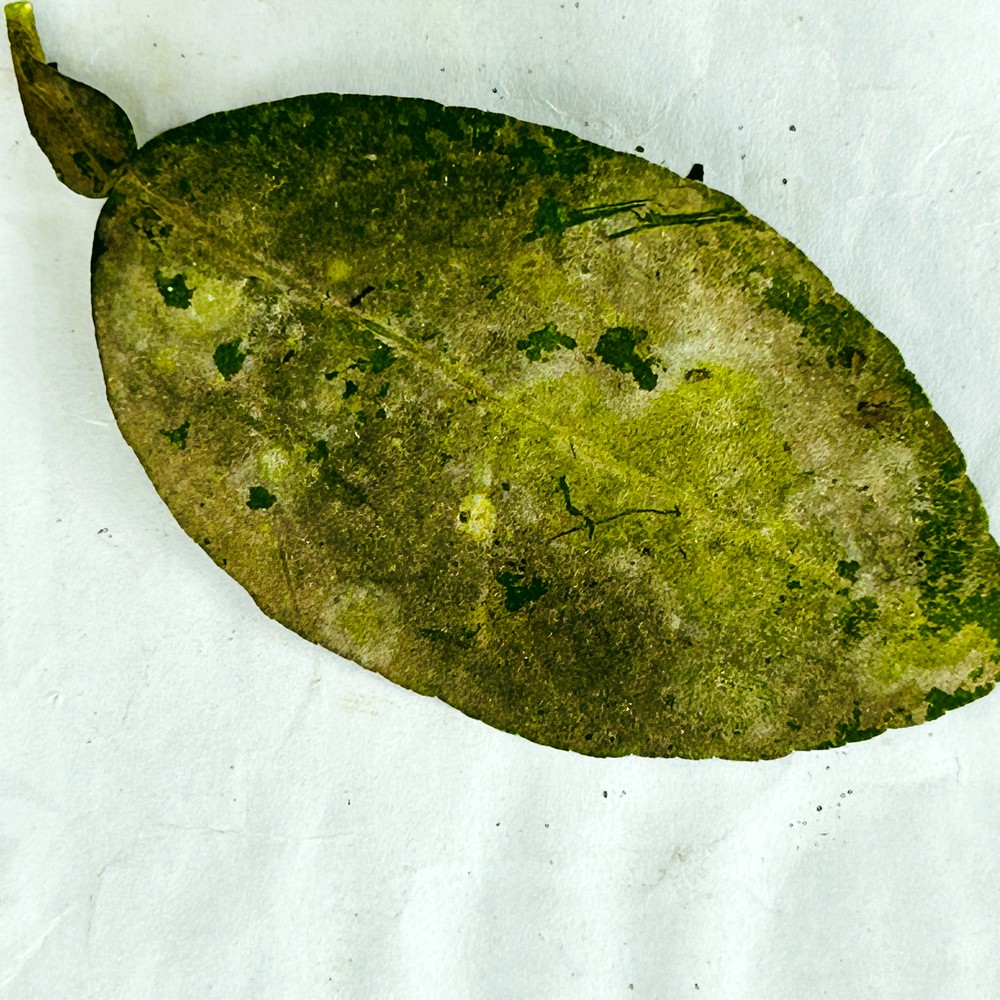
Label: Sooty Mould